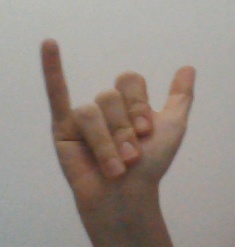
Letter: ya